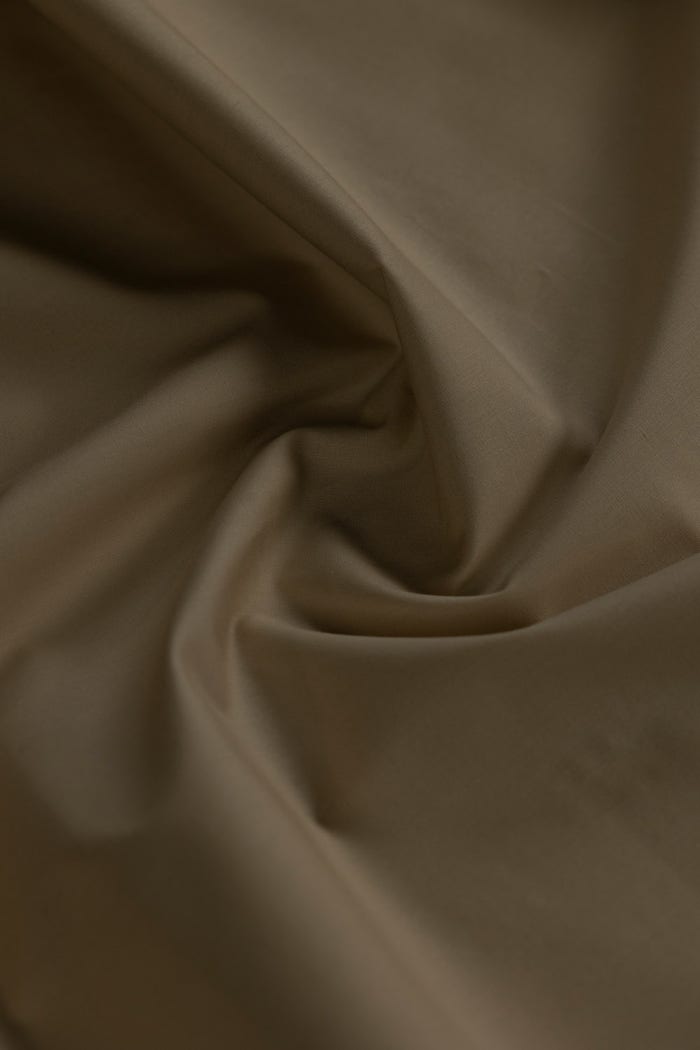
brown dark chocolate polyester sheeting material